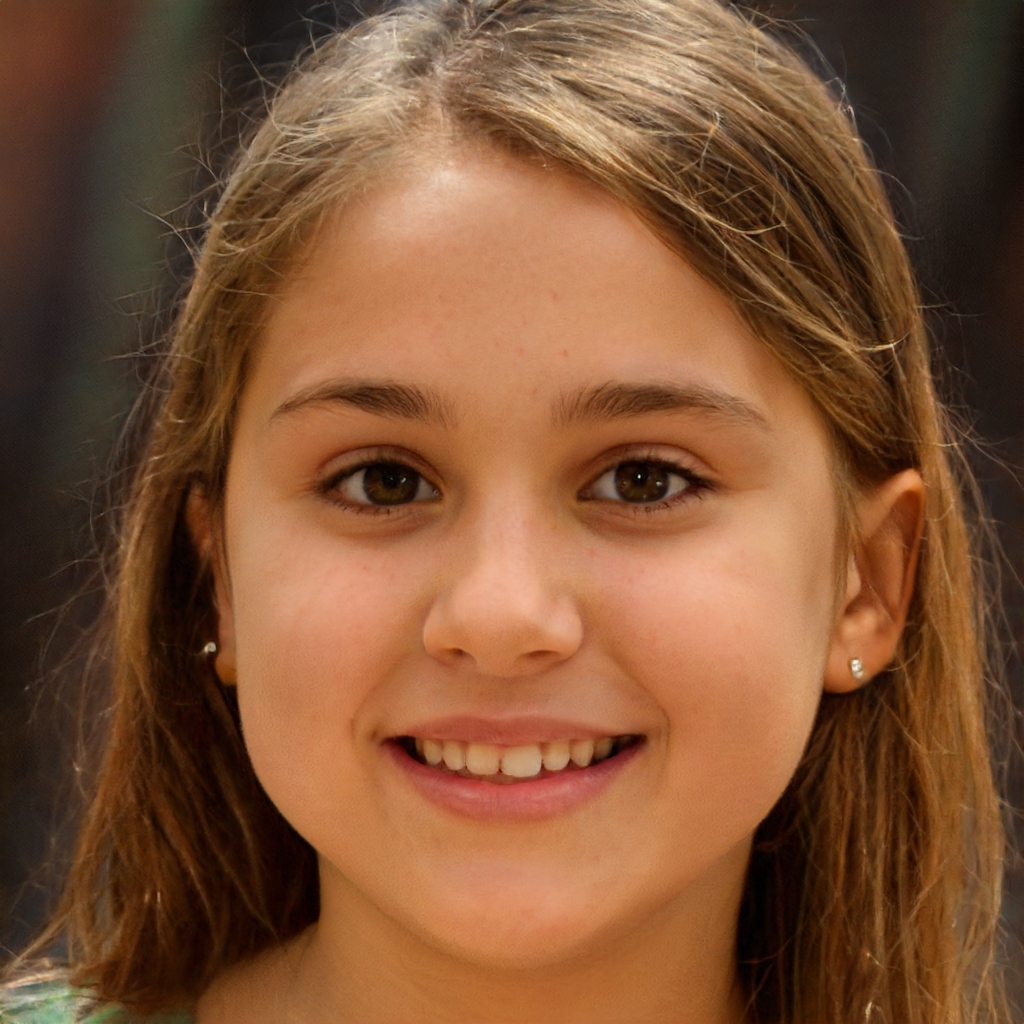
Label: Colored